V5668 Sagittarii

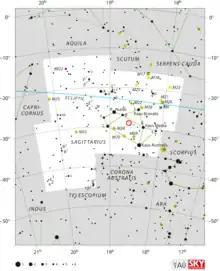
The location of V5668 Sagittarii (circled in red)

Two and a half years after the nova event, the ALMA array, operating in the 230 GHz mm-wave radio band, observed a clumpy, roughly circular nova remnant surrounding V5668 Sagittarii. It was about one half arc second in diameter at that time, and was well resolved by the interferometer.